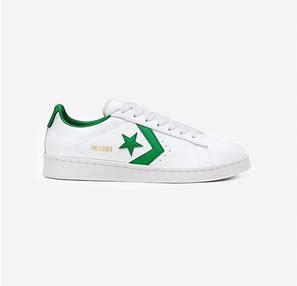
Brand: Converse
Model: Pro Leather